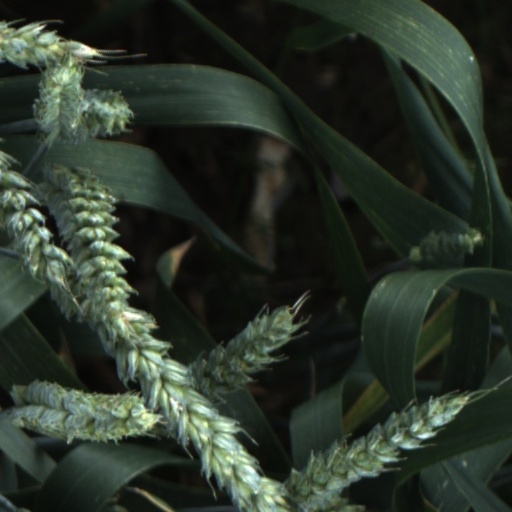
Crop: wheat